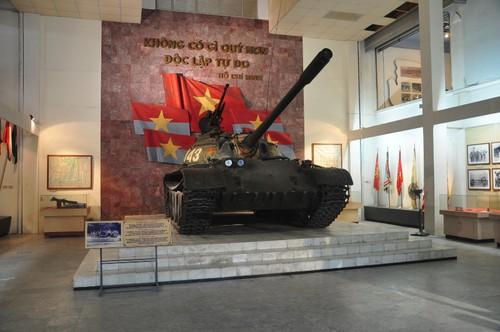
ở phía sau của mô hình xe tăng có những lá cờ ở trên tường